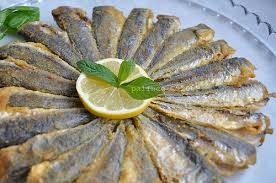
Yemek: hamsi